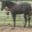
Label: horse